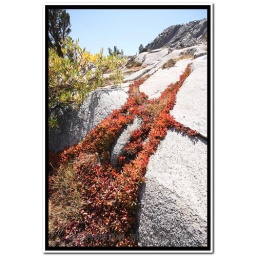
Yosemite red plants in rock cracks, John Muir Trail